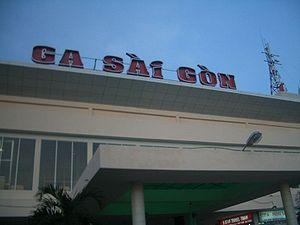
La gare de Saigon.
Le français fut la langue officielle du Viêt Nam depuis le début de la colonisation française jusqu'au milieu du XXᵉ siècle jusqu'à l'indépendance actée par les Accords de Genève, et garda son statut officiel de fait en République du Viêt Nam jusqu'à sa disparition en 1975.